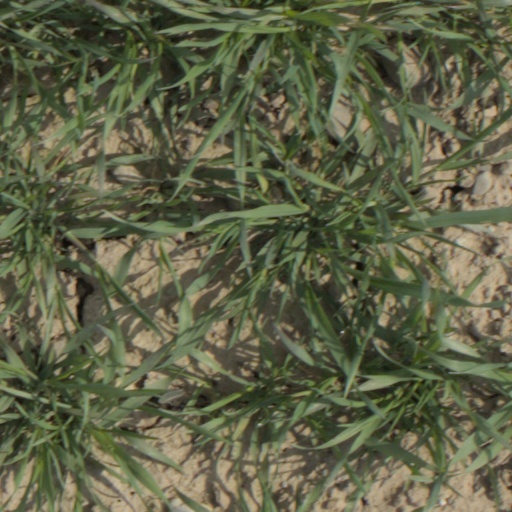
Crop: wheat